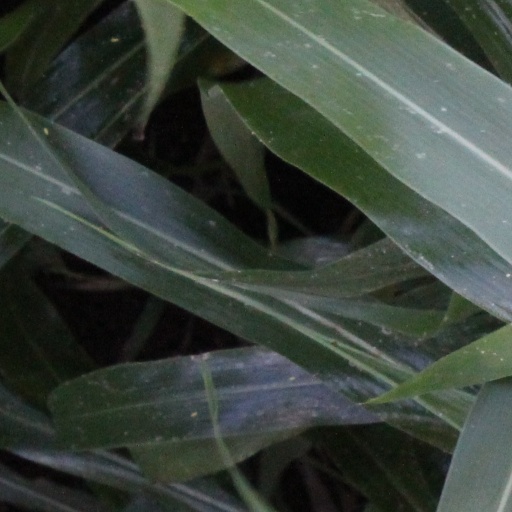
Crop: sorghum